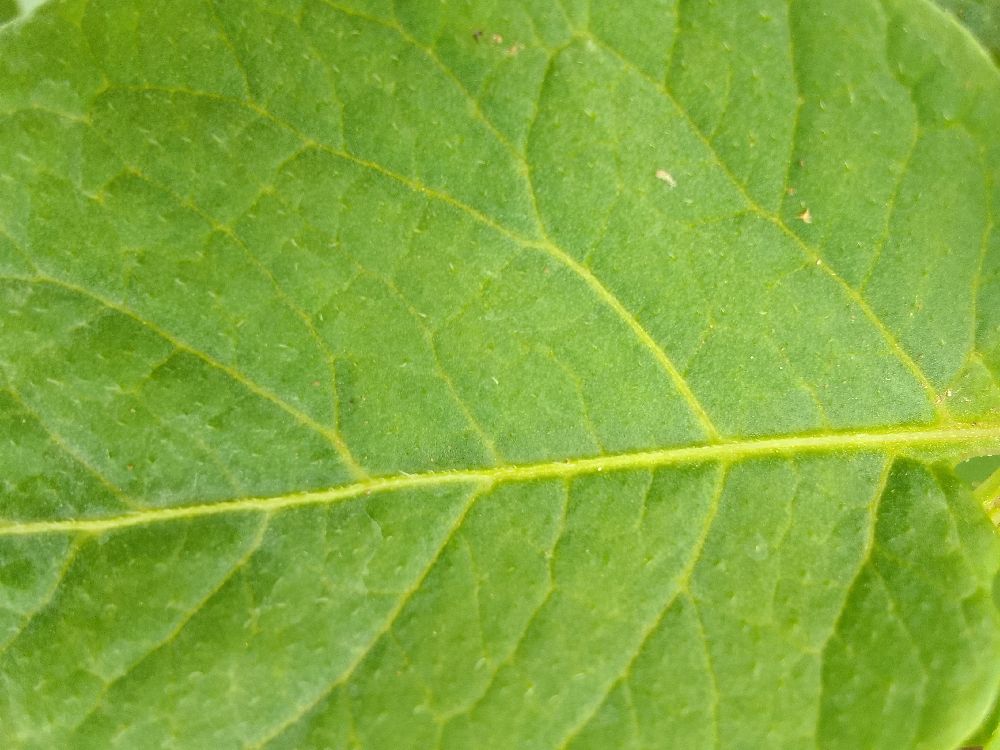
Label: Healthy